Diamond Aircraft Industries

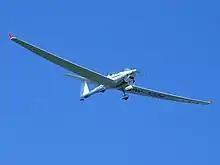
Diamond HK36 Super Dimona, a low-wing two-seat motor glider and the company's first production aircraft

Hoffmann Flugzeugbau quickly set about the development of a suitable aircraft to launch its product range with. Accordingly, during the early 1980s, the company launched production of a two-seat all-composite motor glider, initially known as the H36 Dimona. The H36 demonstrated the company's ambition to raise both the quality and performance of such aircraft while making them available at competitive prices. The type was relatively successful, becoming the biggest-selling motor glider in Europe and, by 2004, four separate versions of the Dimona - which were marketed as the HK36 Super Dimona or Xtreme - were available for purchase.